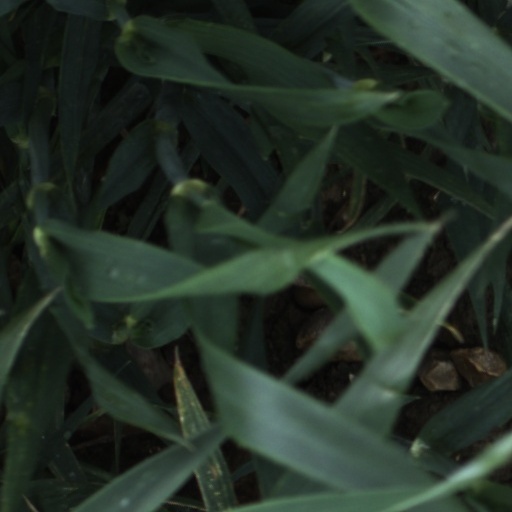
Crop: wheat